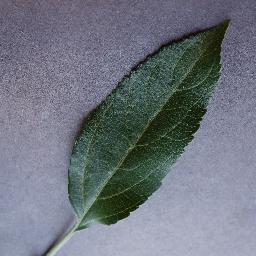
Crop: apple
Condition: healthy